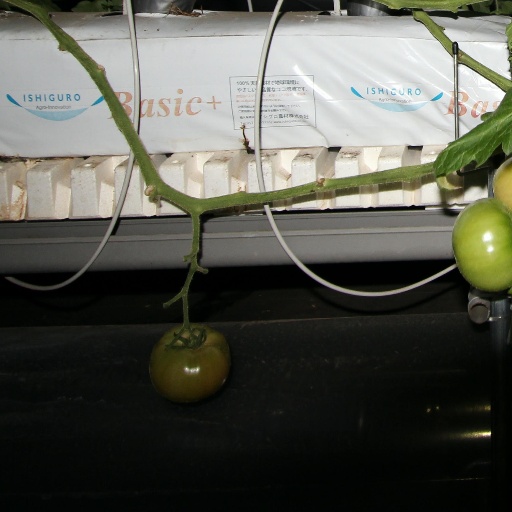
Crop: tomato